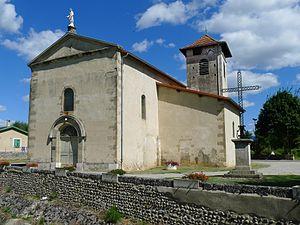
église de Saint-Paul-lès-Romans - Drôme - France